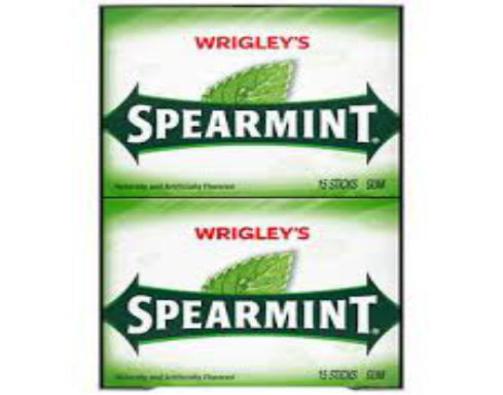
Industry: Food